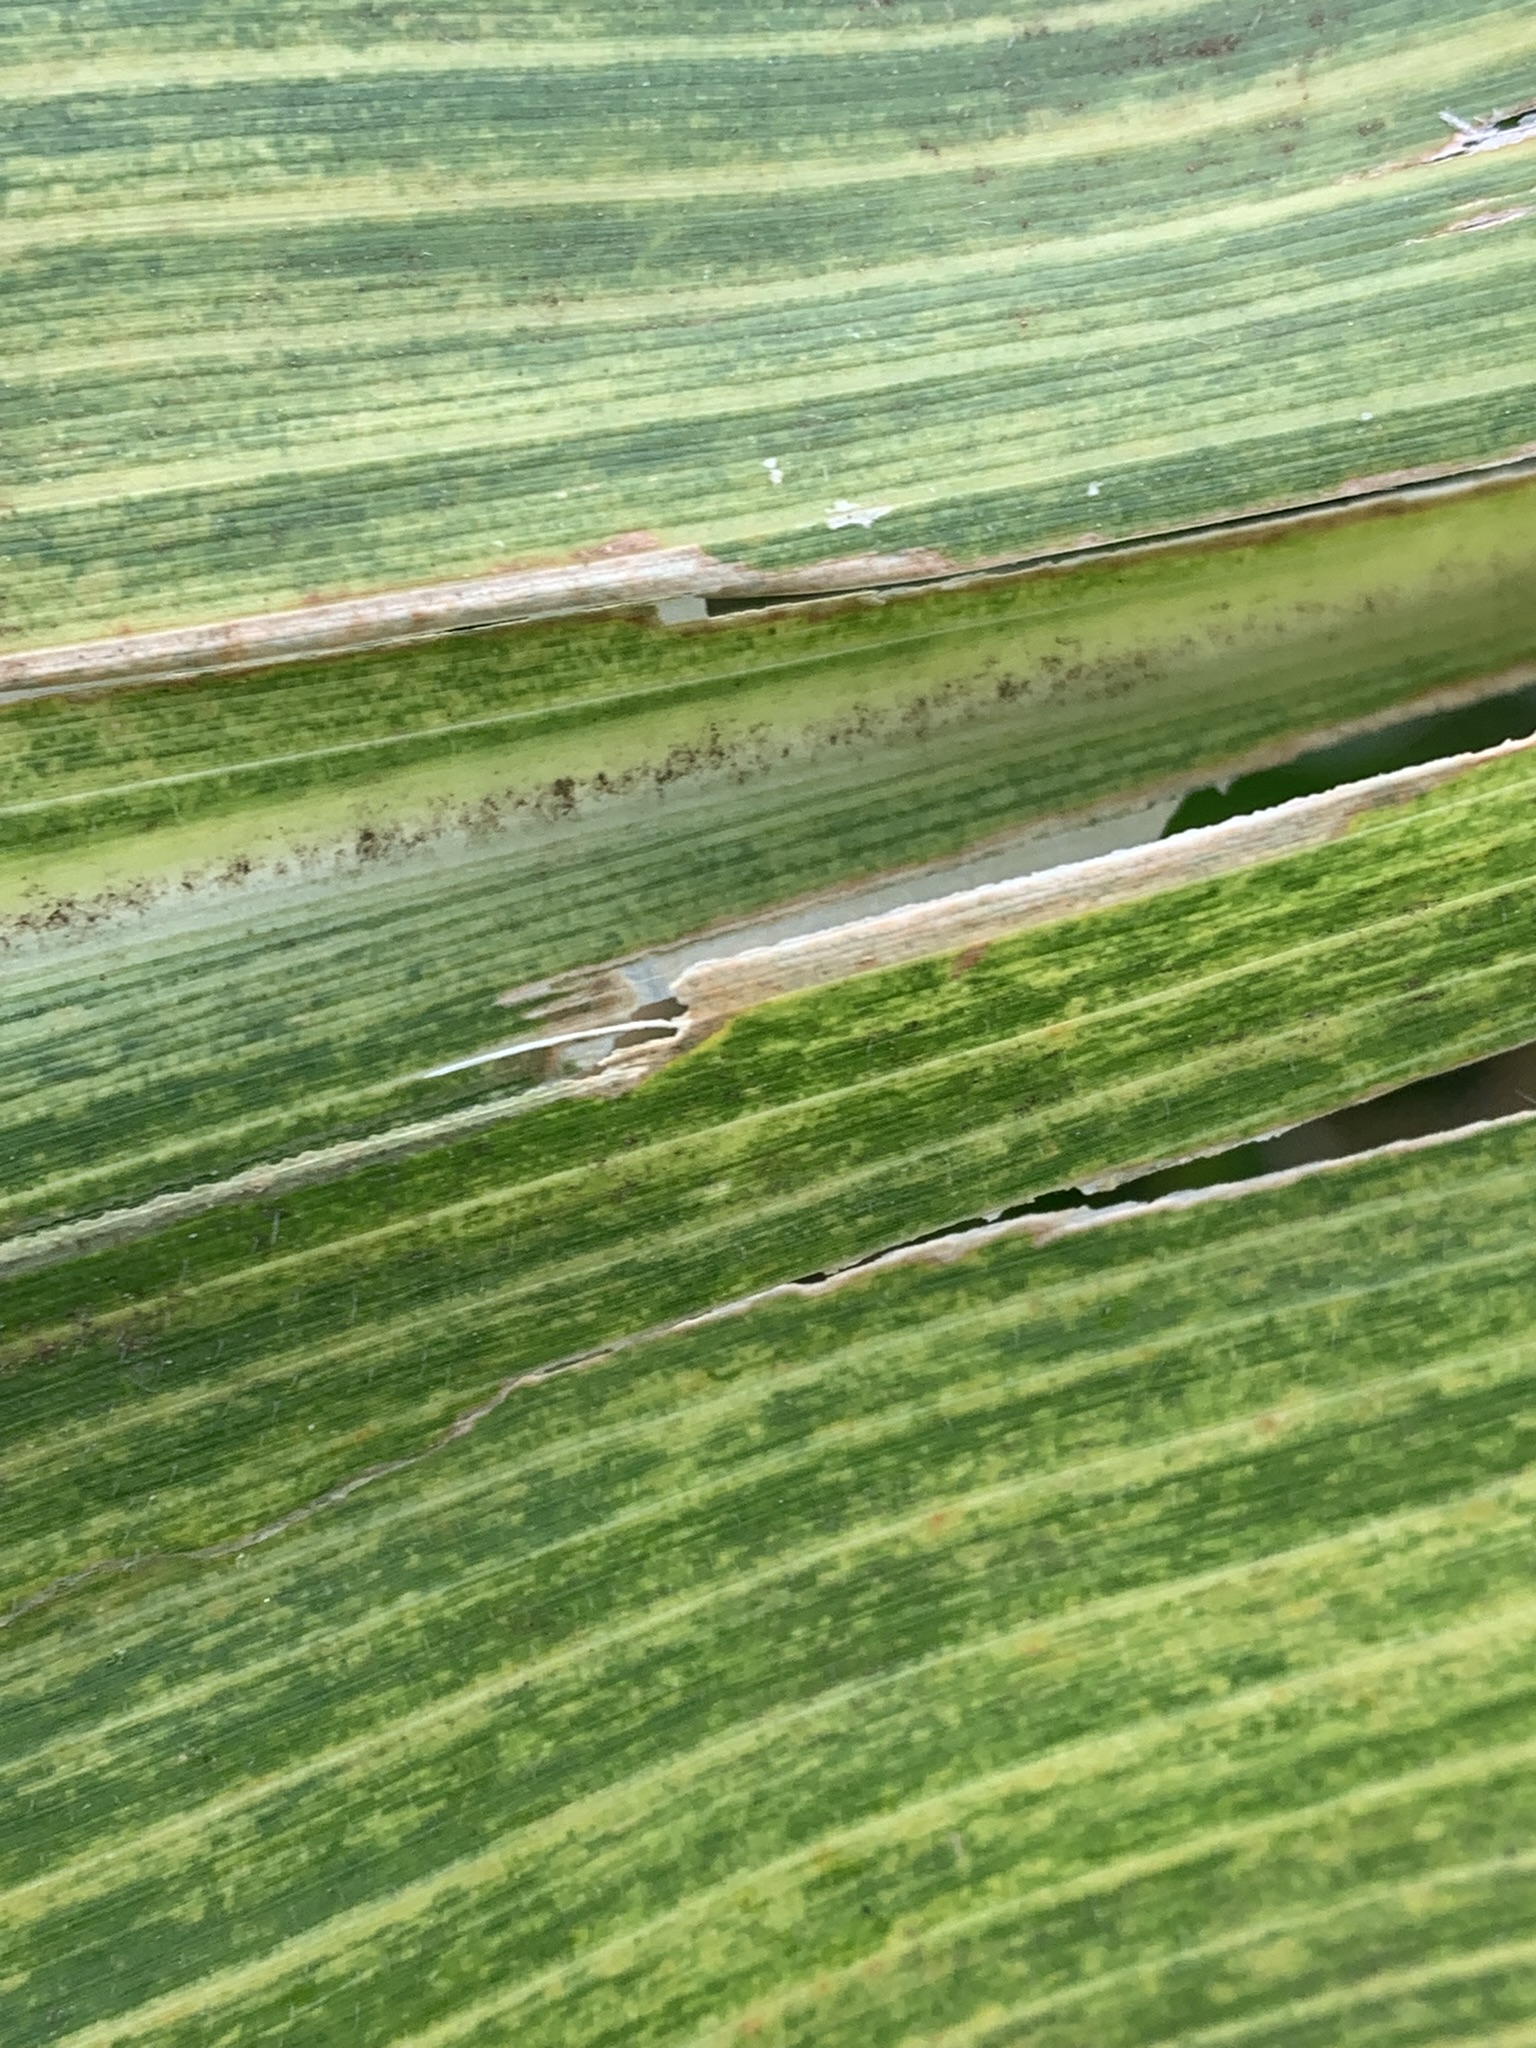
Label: MLN